James M. Johnson (politician)

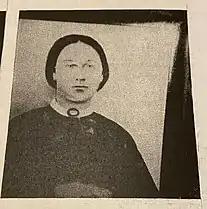
Johnson's first wife Elizabeth

Leading up to the first post-Civil War Arkansas elections, Johnson was seen by many unionist as being a candidate for governor. The nominations were close until, eventually, Carpetbagger and Union officer Powell Clayton won. In order to keep the Arkansas unionists happy Johnson was elected as Lieutenant-Governor. This would anger a large portion of former Arkansas unionists, many of whom were denied from taking office during the Civil War and they saw Johnson's snub as an extension of this. For now, however, the two sides agreed to work together.